Thomas Sargant

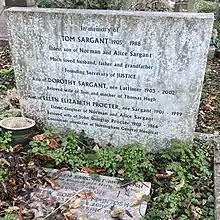
Grave of Tom Sargant in Highgate Cemetery

Sargant, who was educated at Highgate School, was for much of his life a businessman and politician who became increasingly concerned with the impact of the law and legal services upon ordinary people. In the mid-1950s, he was asked to help mobilise lawyers in support of those accused in treason trials in Hungary and South Africa, and JUSTICE was set up as a result. Tom Sargant became its first Secretary and was a driving force of the organisation until his retirement in 1982.